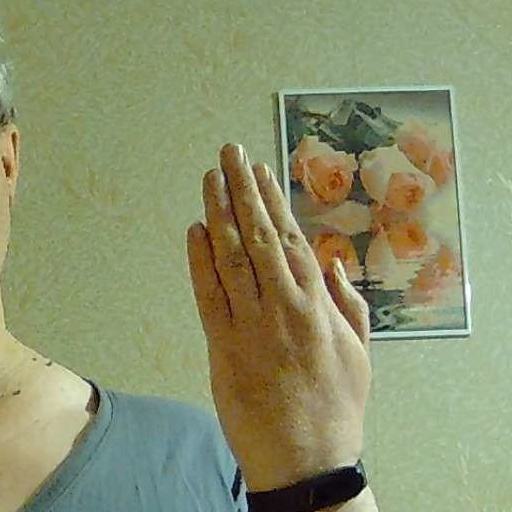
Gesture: stop_inverted